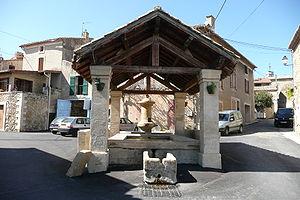
Lavoir à Pujaut
Pujaut est une commune française située dans le département du Gard, en région Occitanie. Elle fait partie du Grand Avignon.